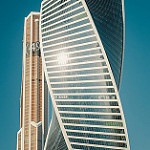
Label: buildings